Jason Latour

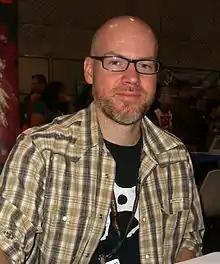
Latour at the 2011 New York Comic Con

David Jason Latour (born August 29, 1977) is an American comic-book and comic-strip artist and writer known for his work for Image Comics, Dark Horse Comics, Marvel Comics, and DC Comics on titles such as "Wolverine", "Winter Soldier", "Southern Bastards" and "Spider-Gwen", co-creating Spider-Woman / Gwen Stacy (Earth-65) in the latter, later adapted to the "Spider-Verse" film franchise.